September 1932 lunar eclipse

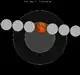
The Moon's hourly motion shown right to left

A partial lunar eclipse occurred at the Moon’s ascending node of orbit on Wednesday, September 14, 1932, with an umbral magnitude of 0.9752. A lunar eclipse occurs when the Moon moves into the Earth's shadow, causing the Moon to be darkened. A partial lunar eclipse occurs when one part of the Moon is in the Earth's umbra, while the other part is in the Earth's penumbra. Unlike a solar eclipse, which can only be viewed from a relatively small area of the world, a lunar eclipse may be viewed from anywhere on the night side of Earth. Occurring about 4.8 days before apogee (on September 19, 1932, at 17:00 UTC), the Moon's apparent diameter was smaller.